University of Belgrade

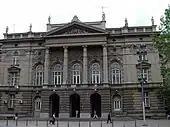
Faculty of Technical Sciences

The central administrative building, Faculty of Philology and Faculty of Philosophy are located at Studentski Trg. The Faculty of Biology, Faculty of Geography, Faculty of Mathematics, Faculty for Physical Chemistry, Faculty of Physics and Faculty of Chemistry are situated in one building at Studentski Trg as well. The University Library, Law School, Faculty of Architecture, Faculty of Civil Engineering, Faculty of Electrical Engineering, Faculty of Mechanical Engineering are situated at the King Alexandar Boulevard campus.